Kadiri

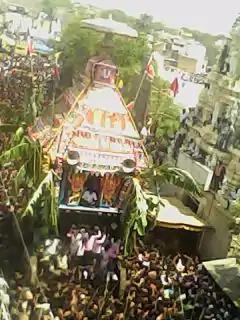

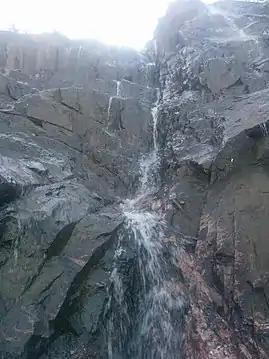
Batrepalli Waterfalls Near Kadiri

The home of the poet Vemana. Vemana is widely known as the people's poet as the poems written by him are simple and colloquial, narrating the truths of everyday life and social evils. His poems describe the subjects of Yoga, wisdom and morality.